Fyodor Dostoevsky

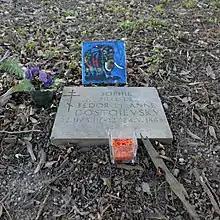
Plaque for baby Sofya

Their first child, Sofya, had been conceived in Baden-Baden, and was born in Geneva on 5 March 1868. The baby died of pneumonia three months later, and Anna recalled how Dostoevsky "wept and sobbed like a woman in despair". Sofya was buried at the Cimetière des Rois ("Cemetery of Kings"), which is considered the Genevan Panthéon. The grave was later dissolved but in 1986 the International Dostoevsky Society donated a commemorative plaque.